Joachim Meichssner

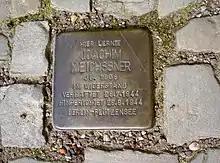
Plaque for Joachim Meichssner

Joachim Meichssner (4 April 1906 – 29 September 1944) was a German Army officer and member of the Resistance against the Nazi régime.